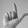
ASL letter: L